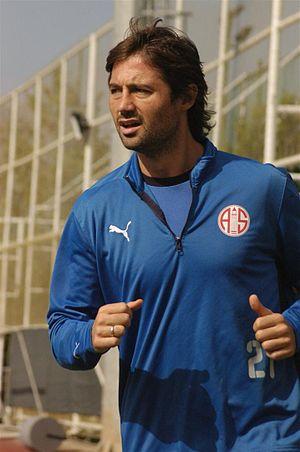
Radoslav Batak est un footballeur monténégrin né le 15 août 1977 à Novi Sad.